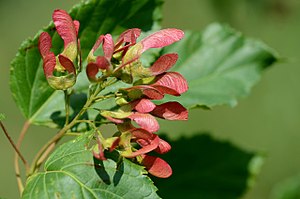
Russisk løn / Galleri
Frugter.
Russisk løn er et lille, løvfældende træ eller en stor busk. Planten har bronzefarvede blade i løvspringet, hvidlige blomster og rødt efterårsløv. Af disse grunde og fordi planten er særdeles hårdfør, er den meget plantet i haver og parker.